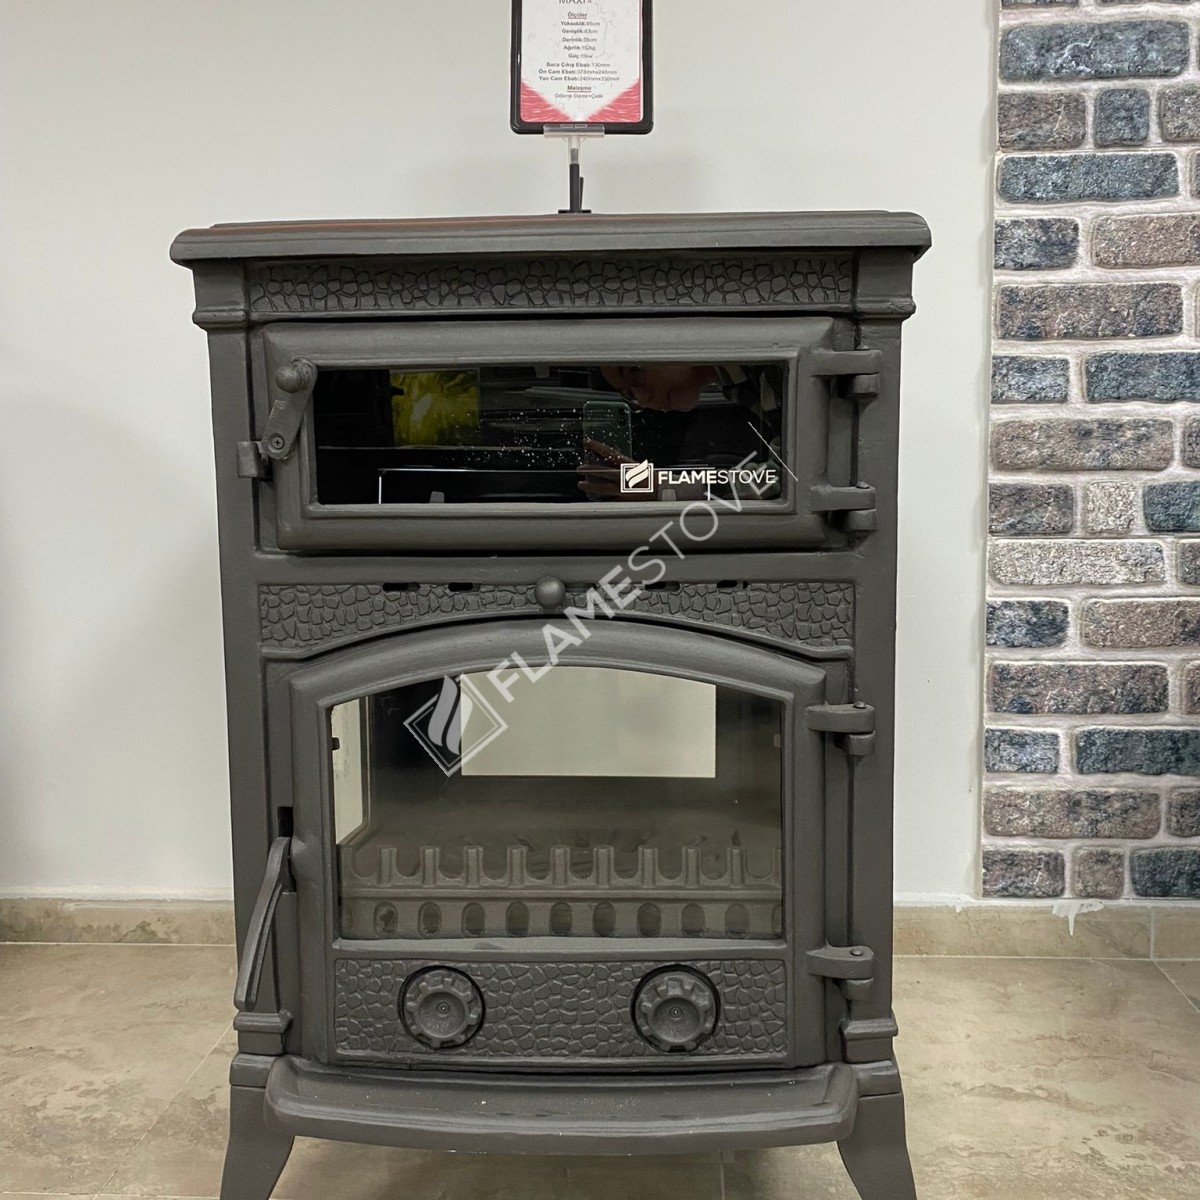
Flame Stove Sirius Maxi Fırınlı Döküm Odun Kömür Sobası Yüksek Verimli  FS-012YK
FS-12YK Sirius Maxi, dört tarafı camlı estetik tasarımı ve maksimum verimliliğiyle evlerinize şıklık ve güçlü ısınma getirir. Tamamen pik döküm gövde, yüksek ısıya dayanıklı Schott Robax seramik cam ve yanmaz fitiliyle güvenli, uzun ömürlü kullanım sunar. GGG40 döküm ızgara ve özel havalandırma sistemleri sayesinde yakıt tasarrufu sağlayarak çevreci bir ısınma deneyimi yaşatır. Odun ve kömürle uyumlu bu fırınlı soba, fonksiyonel avantajlarıyla yaşam alanlarınızı zenginleştirir. Malzeme Tamamı Pik Döküm Gövde Cam Tipi Yüksek Isıya Dayanıklı Schott Robax Seramik Cam Isıtma Gücü 15 kW Yakıt Tipi Odun ve Kömür Uyumlu Yanma Teknolojisi Çift Yanma Sistemi, Arka Hava Denge Sistemi Izgara Malzemesi Ekstra Mukavemetli GGG40 Döküm Izgara Kulp Malzemesi Ahşap Kulplar Fırın Özelliği Entegre Fırın Bölmesi Havalandırma Ön Cam Kararmasını Önleyici Havalandırma Sistemi Üretim Standardı CE Sertifikalı
Brand: Flame Stove
Category: Home & Garden > Wood Stoves